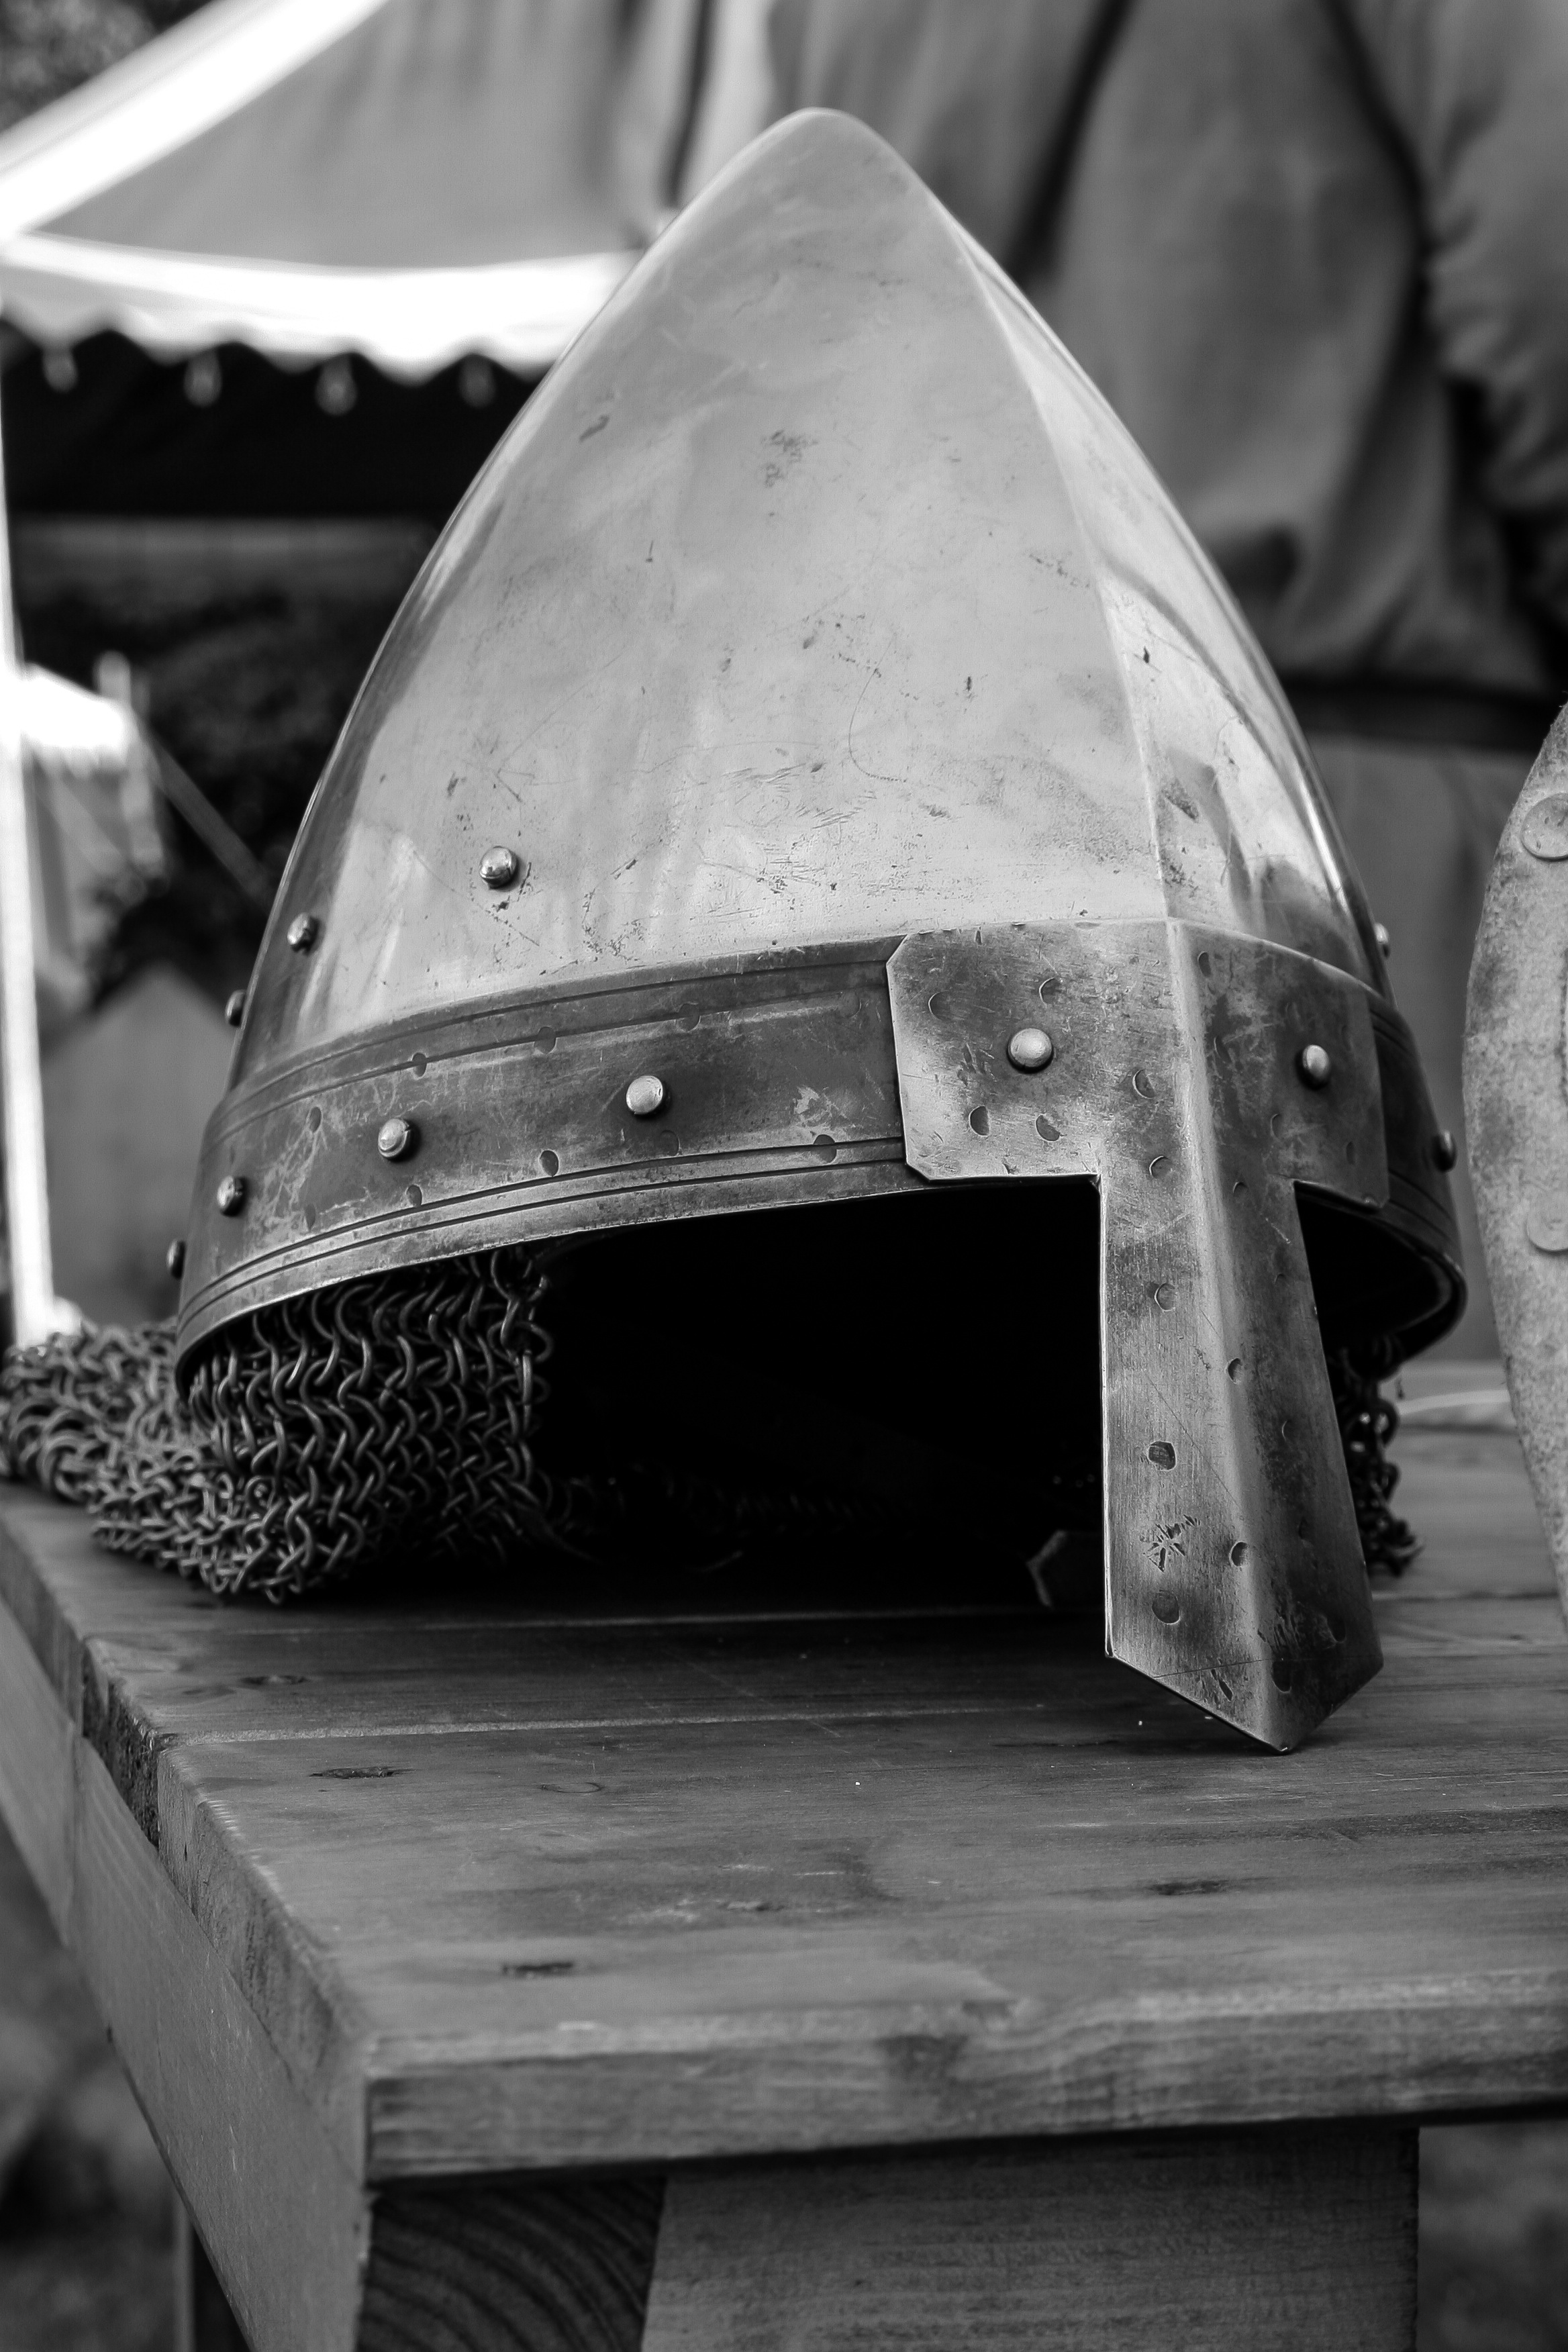
black and white, wood, white, photography, wheel, vehicle, color, clothing, black, monochrome, knight, helm, photograph, weapons, shape, historically, middle ages, armor, harnisch, armor knight, monochrome photography, knight helmet